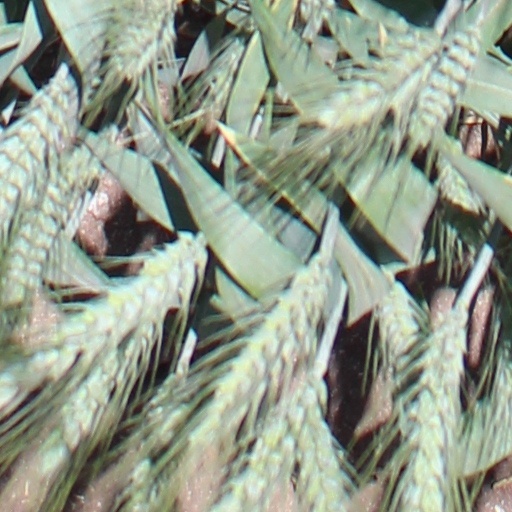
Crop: wheat